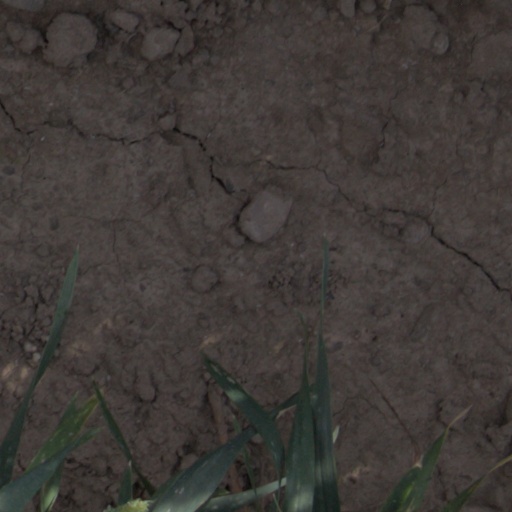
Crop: wheat